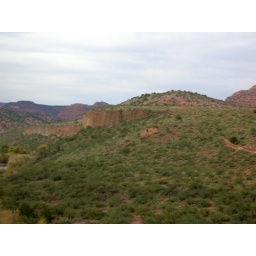
The stone wall towards middle left was an Indian lookout when they lived in the valley